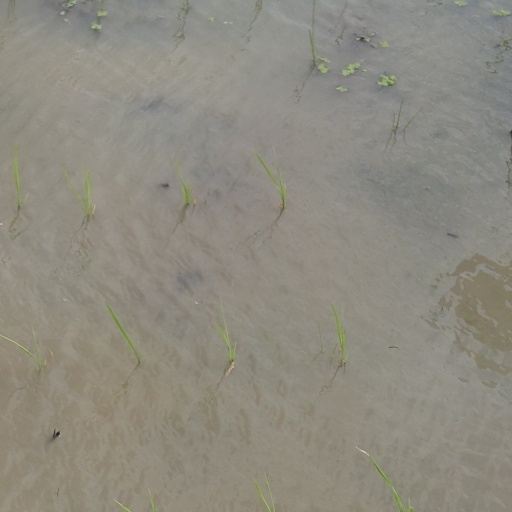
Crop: rice